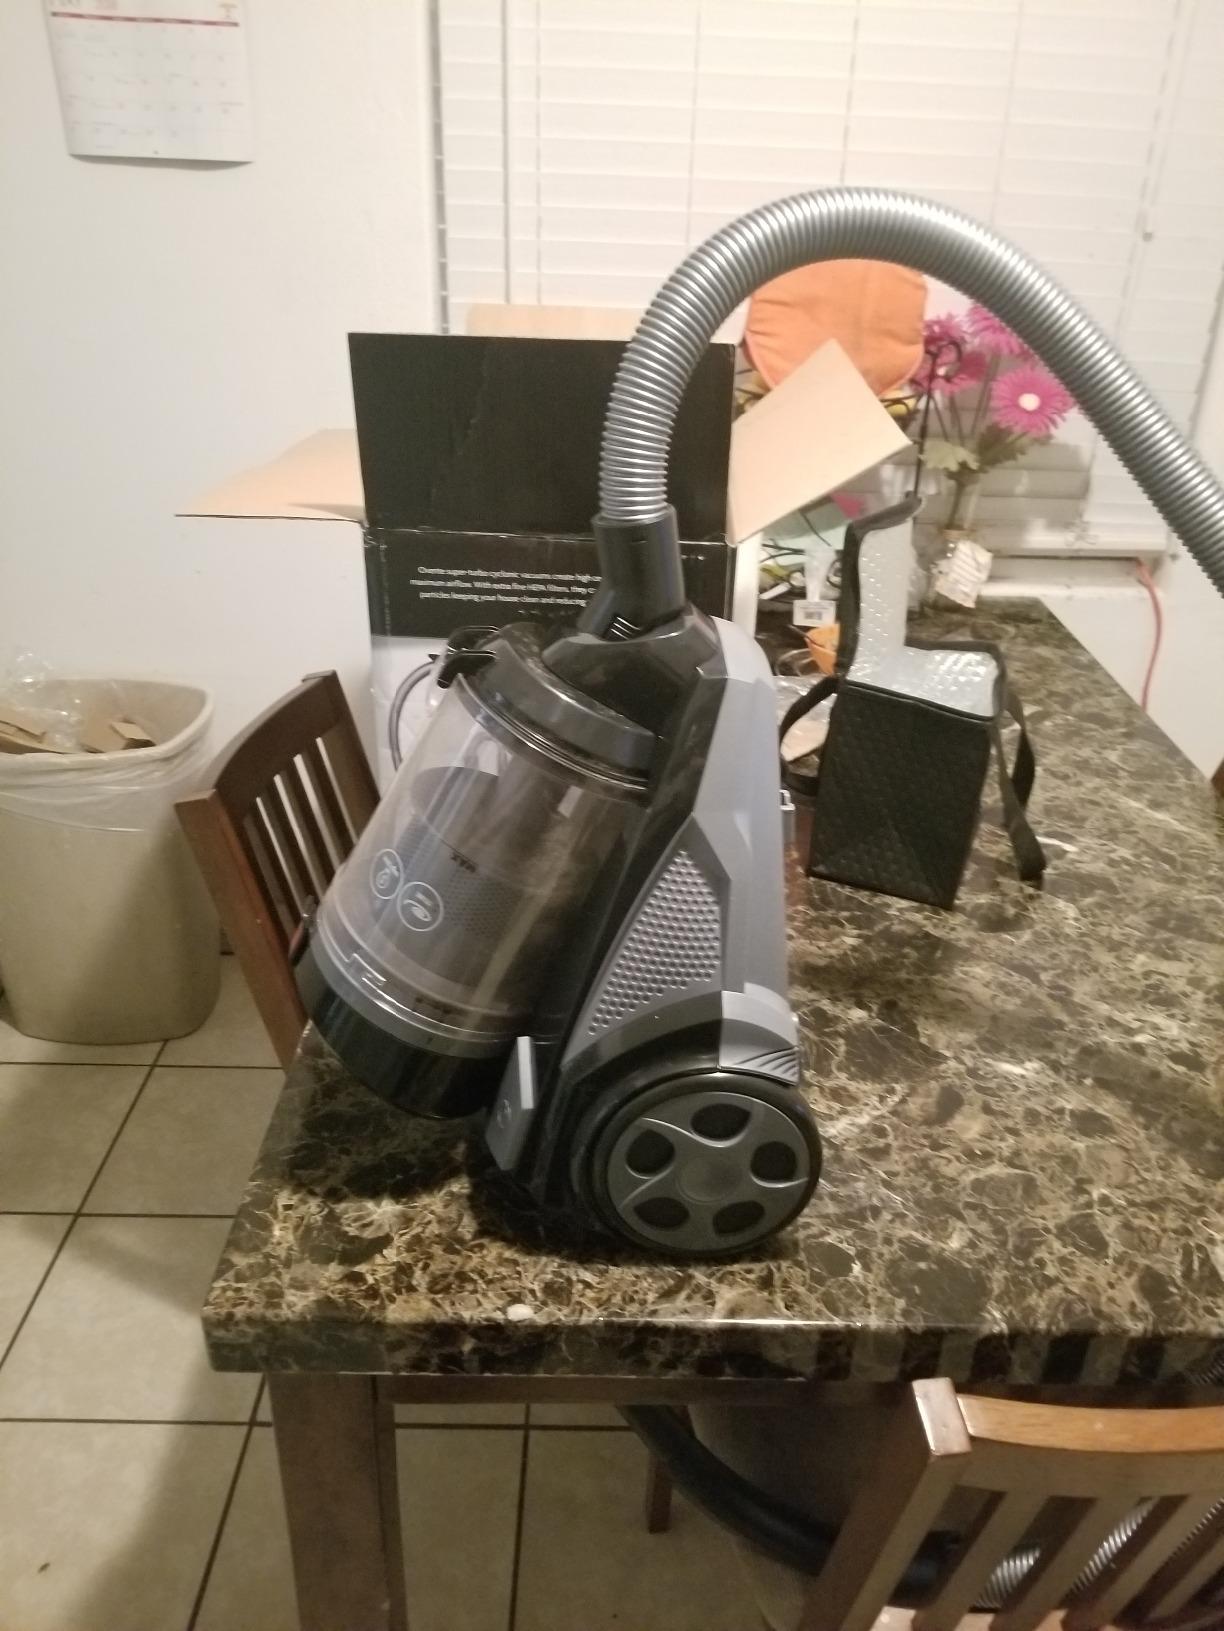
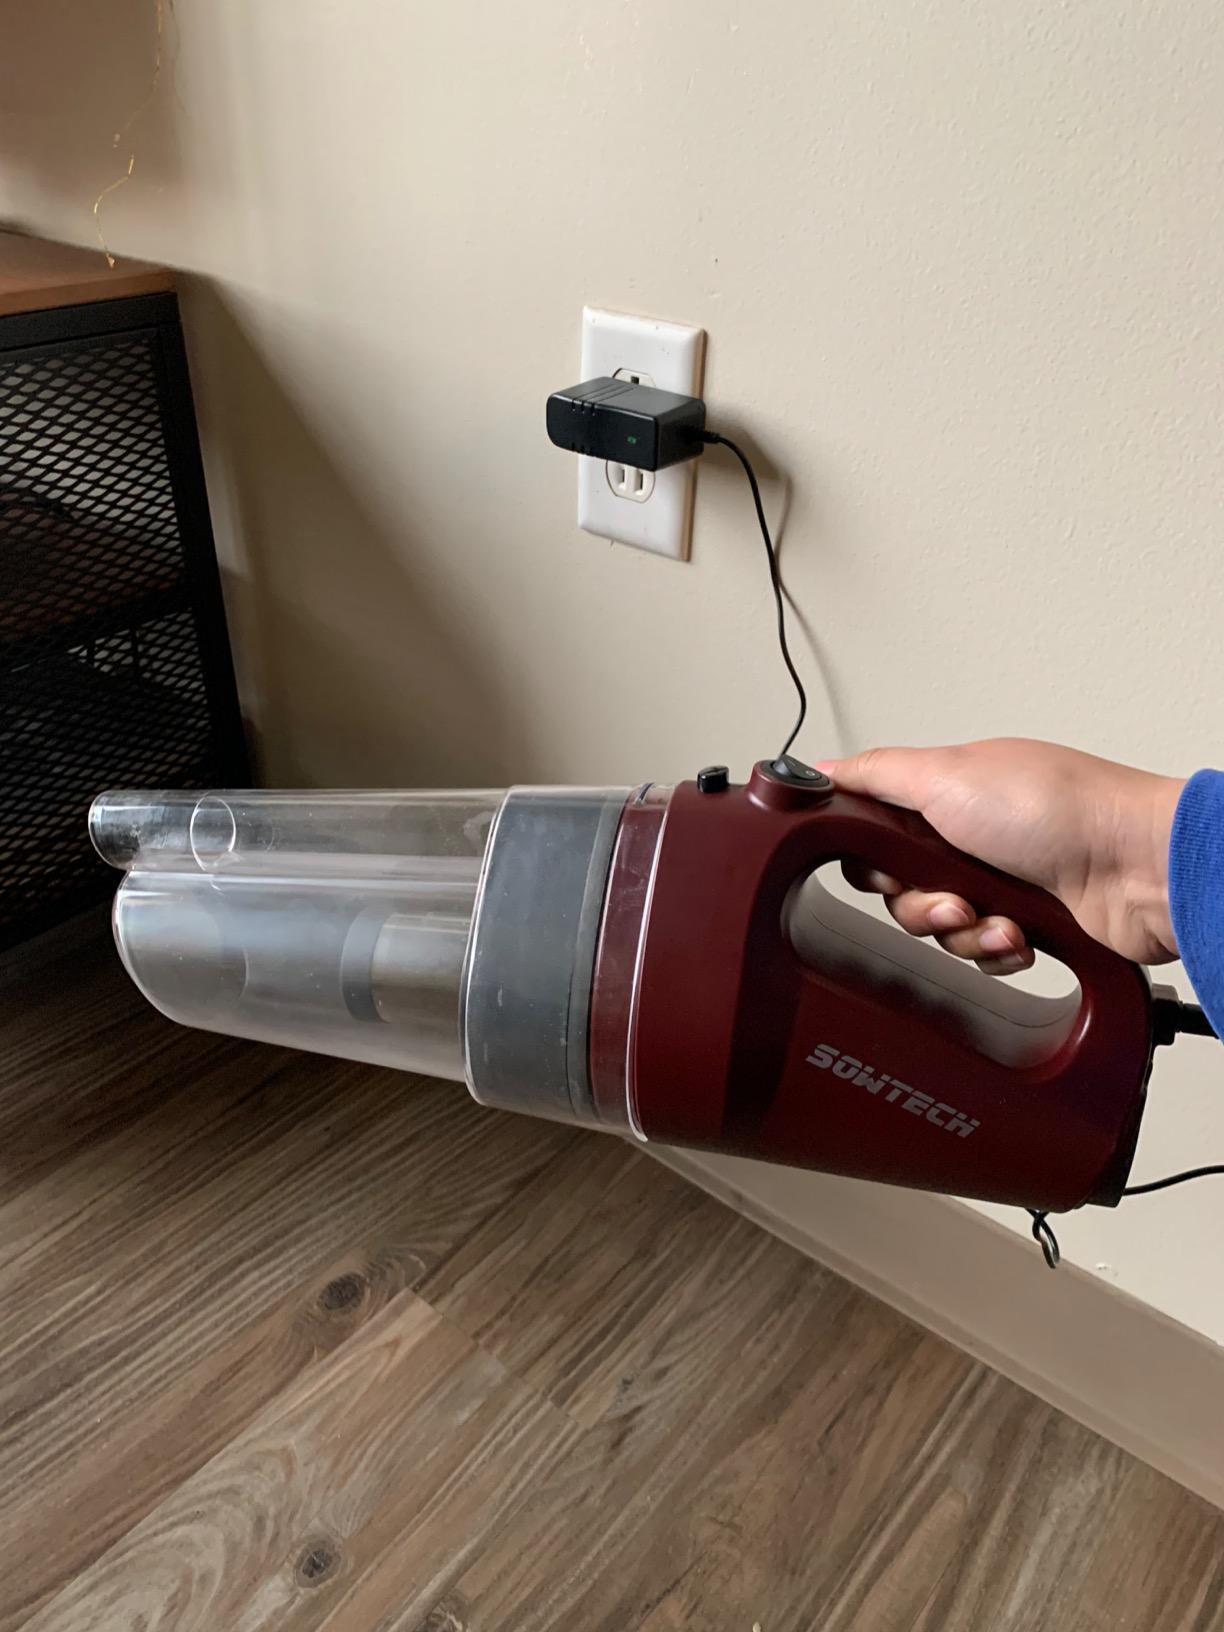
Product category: items_vacuum
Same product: no